Wilhelm Solheim

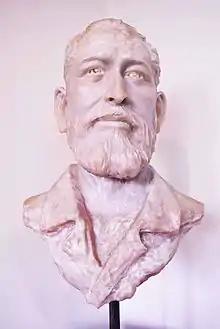
Wilhelm Solheim II's statue in the ASP-UP Library

Wilhelm G. Solheim II (1924–2014) was an American anthropologist recognized as the most senior practitioner of archaeology in Southeast Asia and as a pioneer in the study of Philippine and Southeast Asian prehistoric archaeology. He is perhaps best known for hypothesizing the existence of the Nusantao Maritime Trading and Communication Network, one of two dominant hypotheses regarding the peopling of the Asia-Pacific region during the Neolithic age.